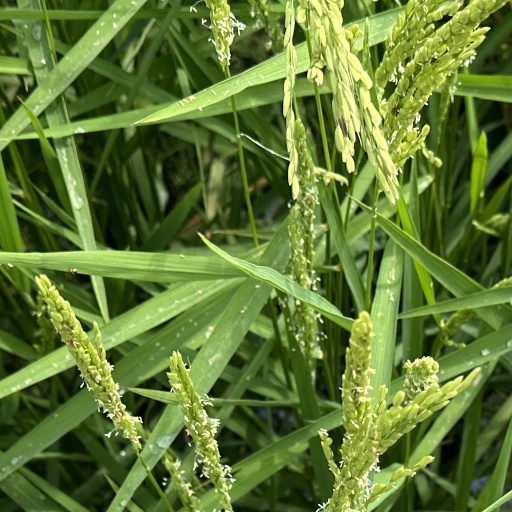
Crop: rice